Papuan Infantry Battalion

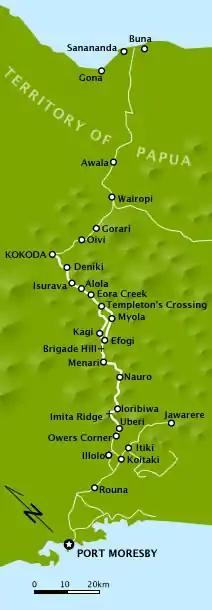
A map depicting locations along the Kokoda Track

Under the command of Lieutenant Colonel William Owen, the commanding officer of the 39th Battalion, Maroubra Force was tasked with delaying a Japanese advance from Awala to Kokoda, preventing movement towards Port Moresby through a gap in the Owen Stanley Range near Kokoda, and resisting any airborne landings in the area. A platoon from B Company, PIB under Lieutenant Arthur Smith departed Port Moresby on 7 June to patrol the Barena–Buna area, with the remainder of the company following on 14 June under the command of Hooper, tasked with patrolling the Ioma, Mambare, Morobe, Waria River, and Garaina areas. A platoon from A Company under Lieutenant John Izatt was already in position at Waria River and was attached to B Company. On 24 June the battalion headquarters under Watson and C Company moved forward from Port Moresby to the Kokoda–Awala area. Meanwhile, B Company, 39th Battalion was sent overland via the Kokoda Track to secure the Buna area and prepare to oppose any Japanese advance, while the PIB was already north of the Owen Stanley Range at the entrance of the Kokoda Track. Maroubra Force arrived at Kokoda on 15 July. Yet despite initial Allied patrols and engineer reconnaissance into the area, the Japanese had ultimately been able to move faster, seizing the initiative. As a result, these small parties would ultimately be the first to make contact with the Imperial Japanese forces upon their landing in Papua.